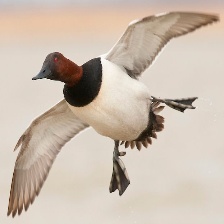
Species: CANVASBACK
Scientific name: AYTHYA VALISINERIA
ImageNet parent category: drake